Joe Belfiore

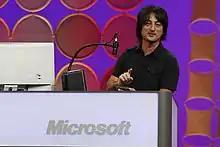
Joe Belfiore shares news at MIX10.

Joe Belfiore is an American business executive who has held various roles at Microsoft since August 1990, mostly in the field of user experience. A frequent speaker, Belfiore has appeared at many Microsoft conferences, often giving demos on stage and/or acting as a spokesperson for the company. In 2018, he was named the #1 Microsoft Influencer for fans to follow on Twitter. In 2004, he gave a TED Talk in-person at the TED Conference in Monterey,CA. In summer 2023 he retired from Microsoft and is now active as chair of a non-profit board.